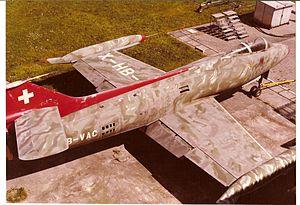
Le FFA P-16 est un avion à réaction militaire suisse des années 1950 développé par l'entreprise Flug- und Fahrzeugwerke Altenrhein. Cinq exemplaires ont été construits, mais il n'est jamais entré en service.